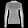
Label: Pullover